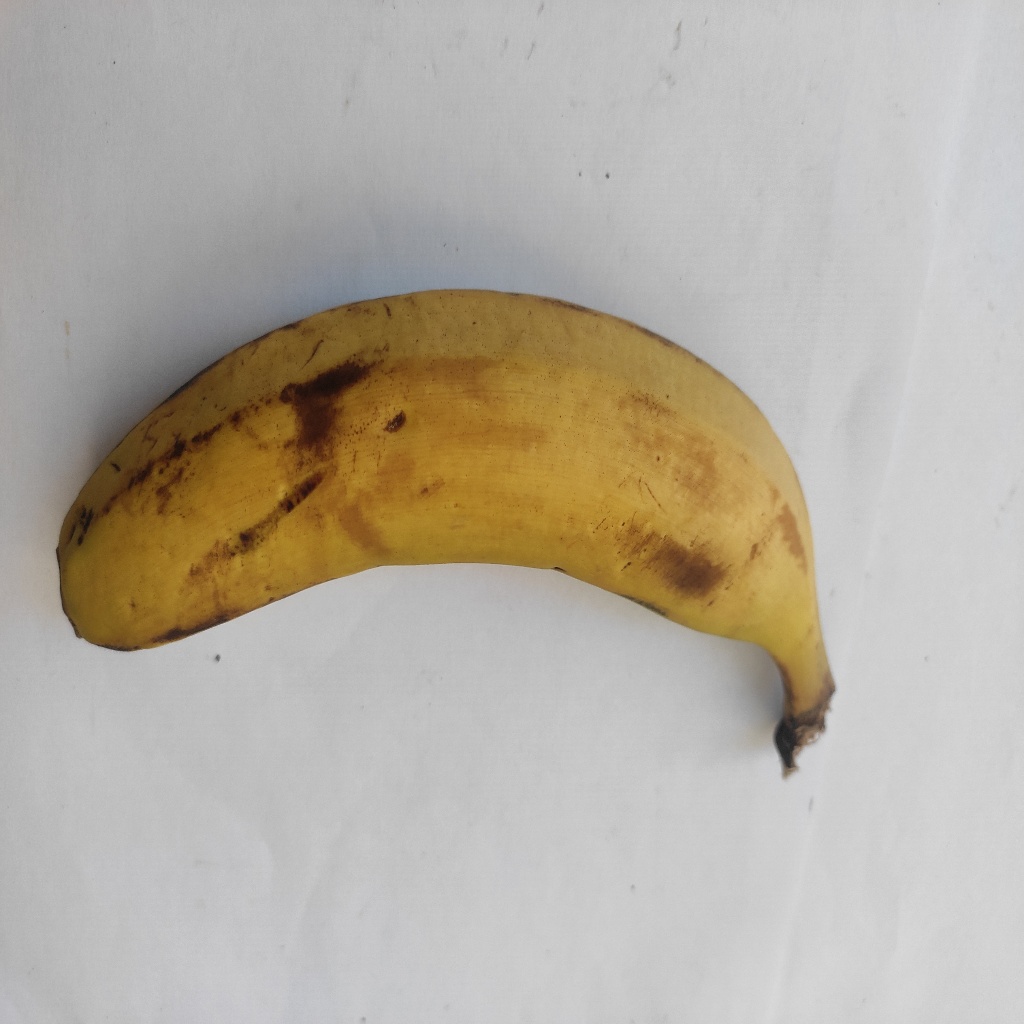
Crop: banana
Quality class: Class_A